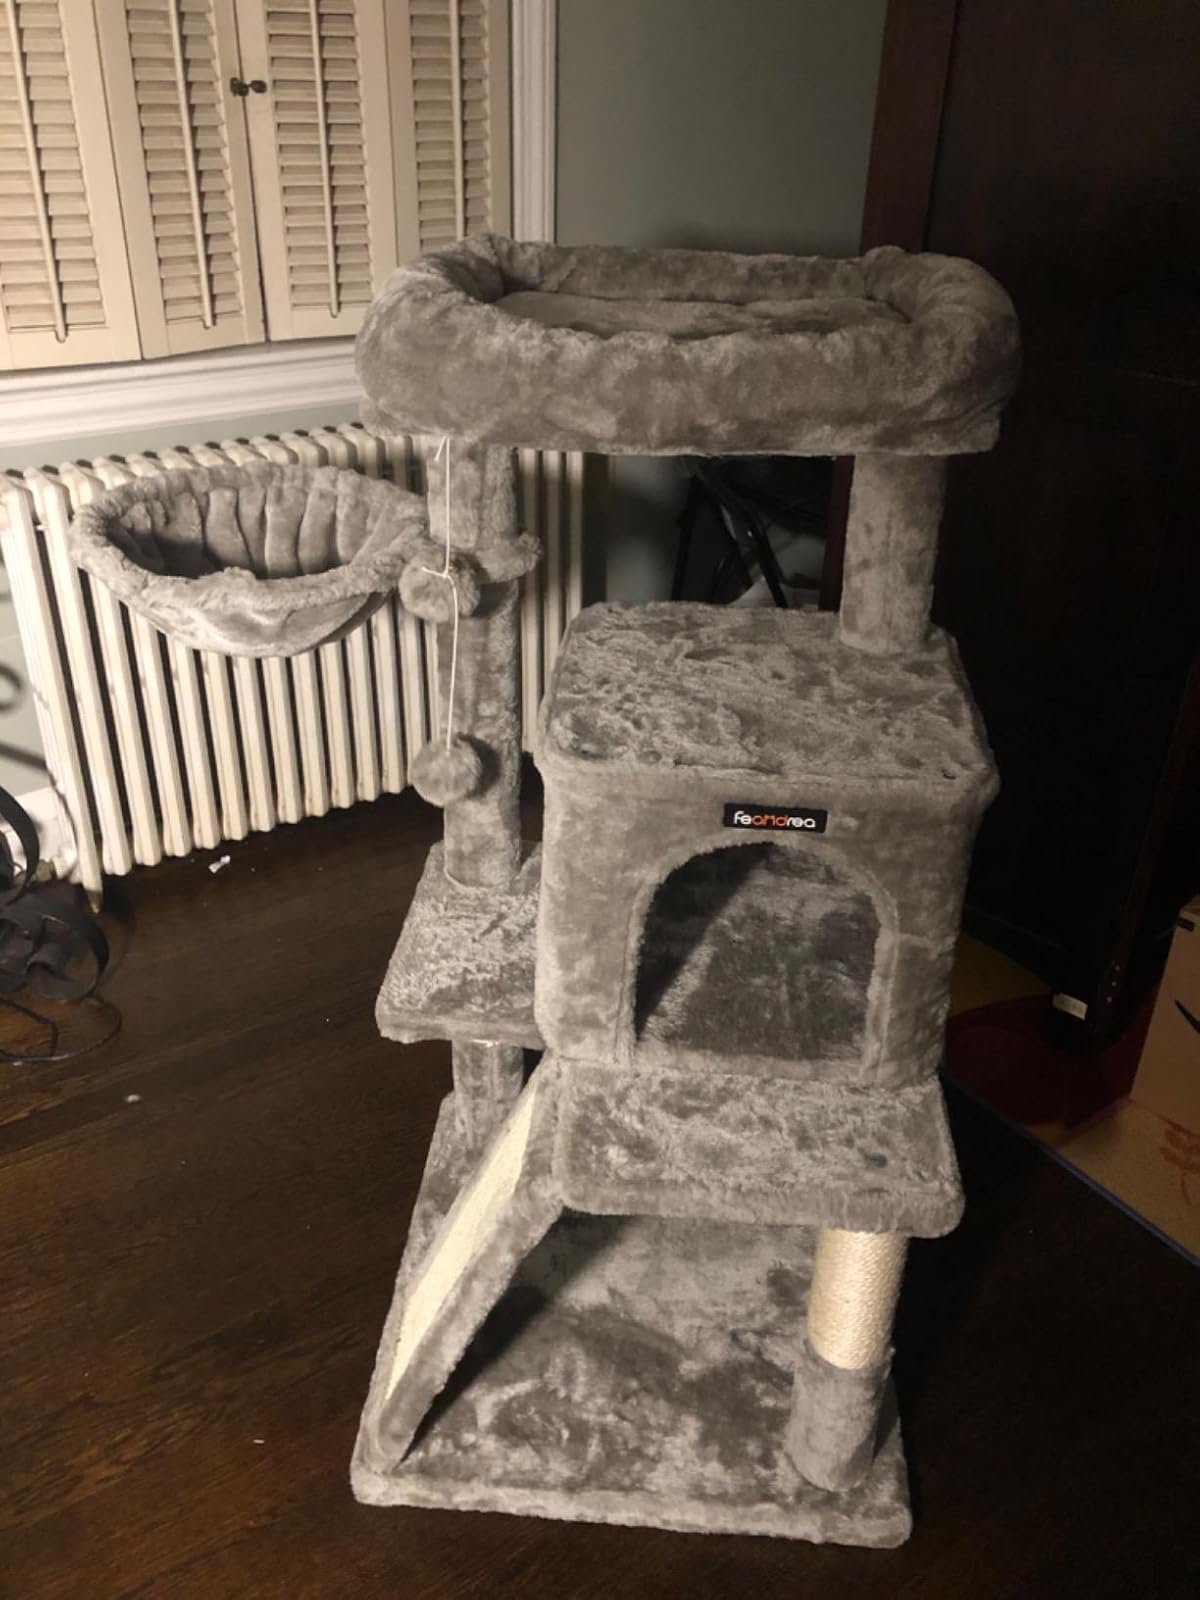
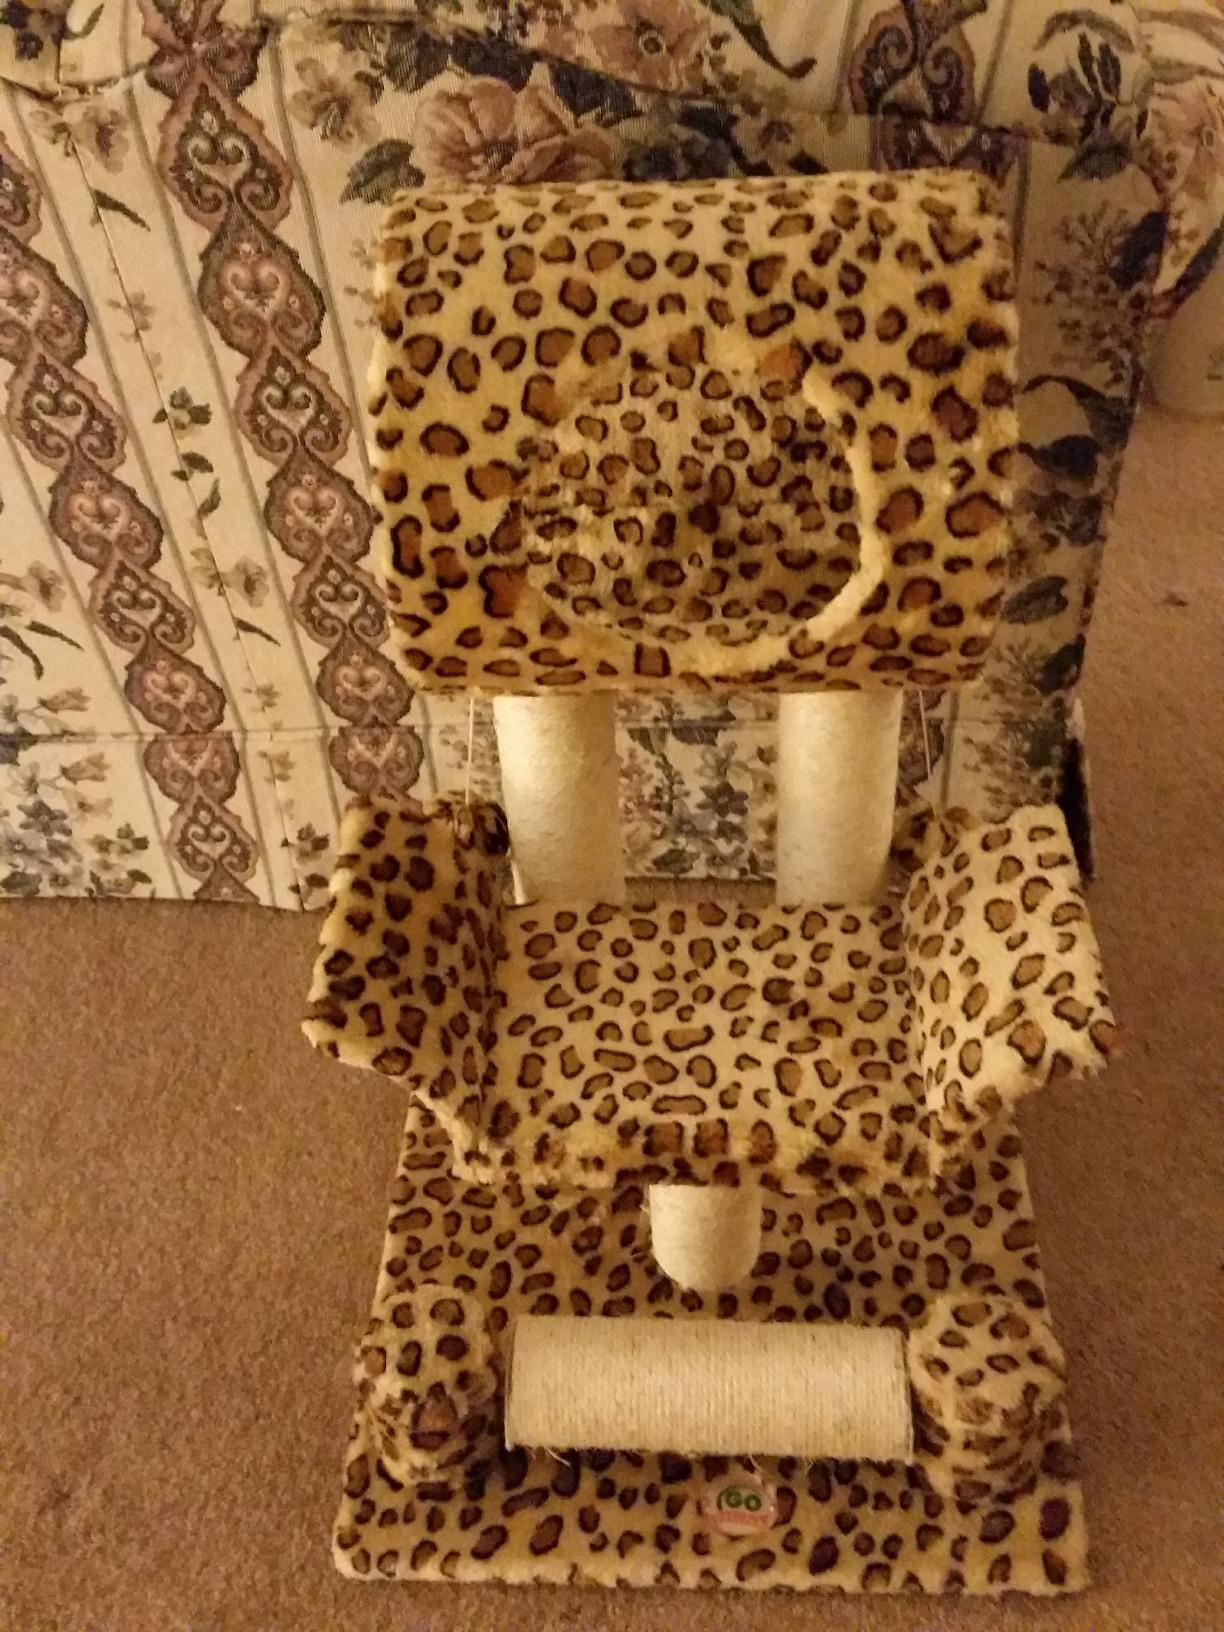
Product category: items_cat tree
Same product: no